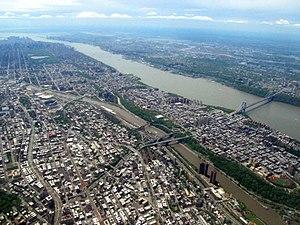
Jerome Avenue est l'une des plus longues voies de circulation de l'arrondissement du Bronx, à New York. D'une longueur de neuf kilomètres, l'avenue relie le quartier de Highbridge, délimité par la Harlem River à l'ouest à celui de Woodlawn, au nord. Son tracé est en outre parallèle à celui de la Deegan Expressway qui contourne l'ensemble de l'arrondissement à partir du pont Robert F. Kennedy, et les deux avenues possèdent des échangeurs avec le Cross Bronx Expressway qui circule perpendiculairement, et est prolongé par le pont George-Washington. Bien que l'avenue soit située dans le West Bronx, l'avenue fait office de frontière entre les parties est et ouest des rues de l'arrondissement, sur le même modèle que la Cinquième Avenue à Manhattan.
La Harlem River est un détroit des États-Unis situé à New York, entre les arrondissements de Manhattan et du Bronx. Long de 15 kilomètres, il se trouve au débouché du fleuve Hudson dans la baie de New York et il relie l'East River et l'Hudson River. Le Spuyten Duyvil Creek situé sur le tracé de la Harlem River, légèrement au sud de l'ancien tracé du bras de mer, délimite un petit quartier de Manhattan, qui est situé du même côté que le Bronx.